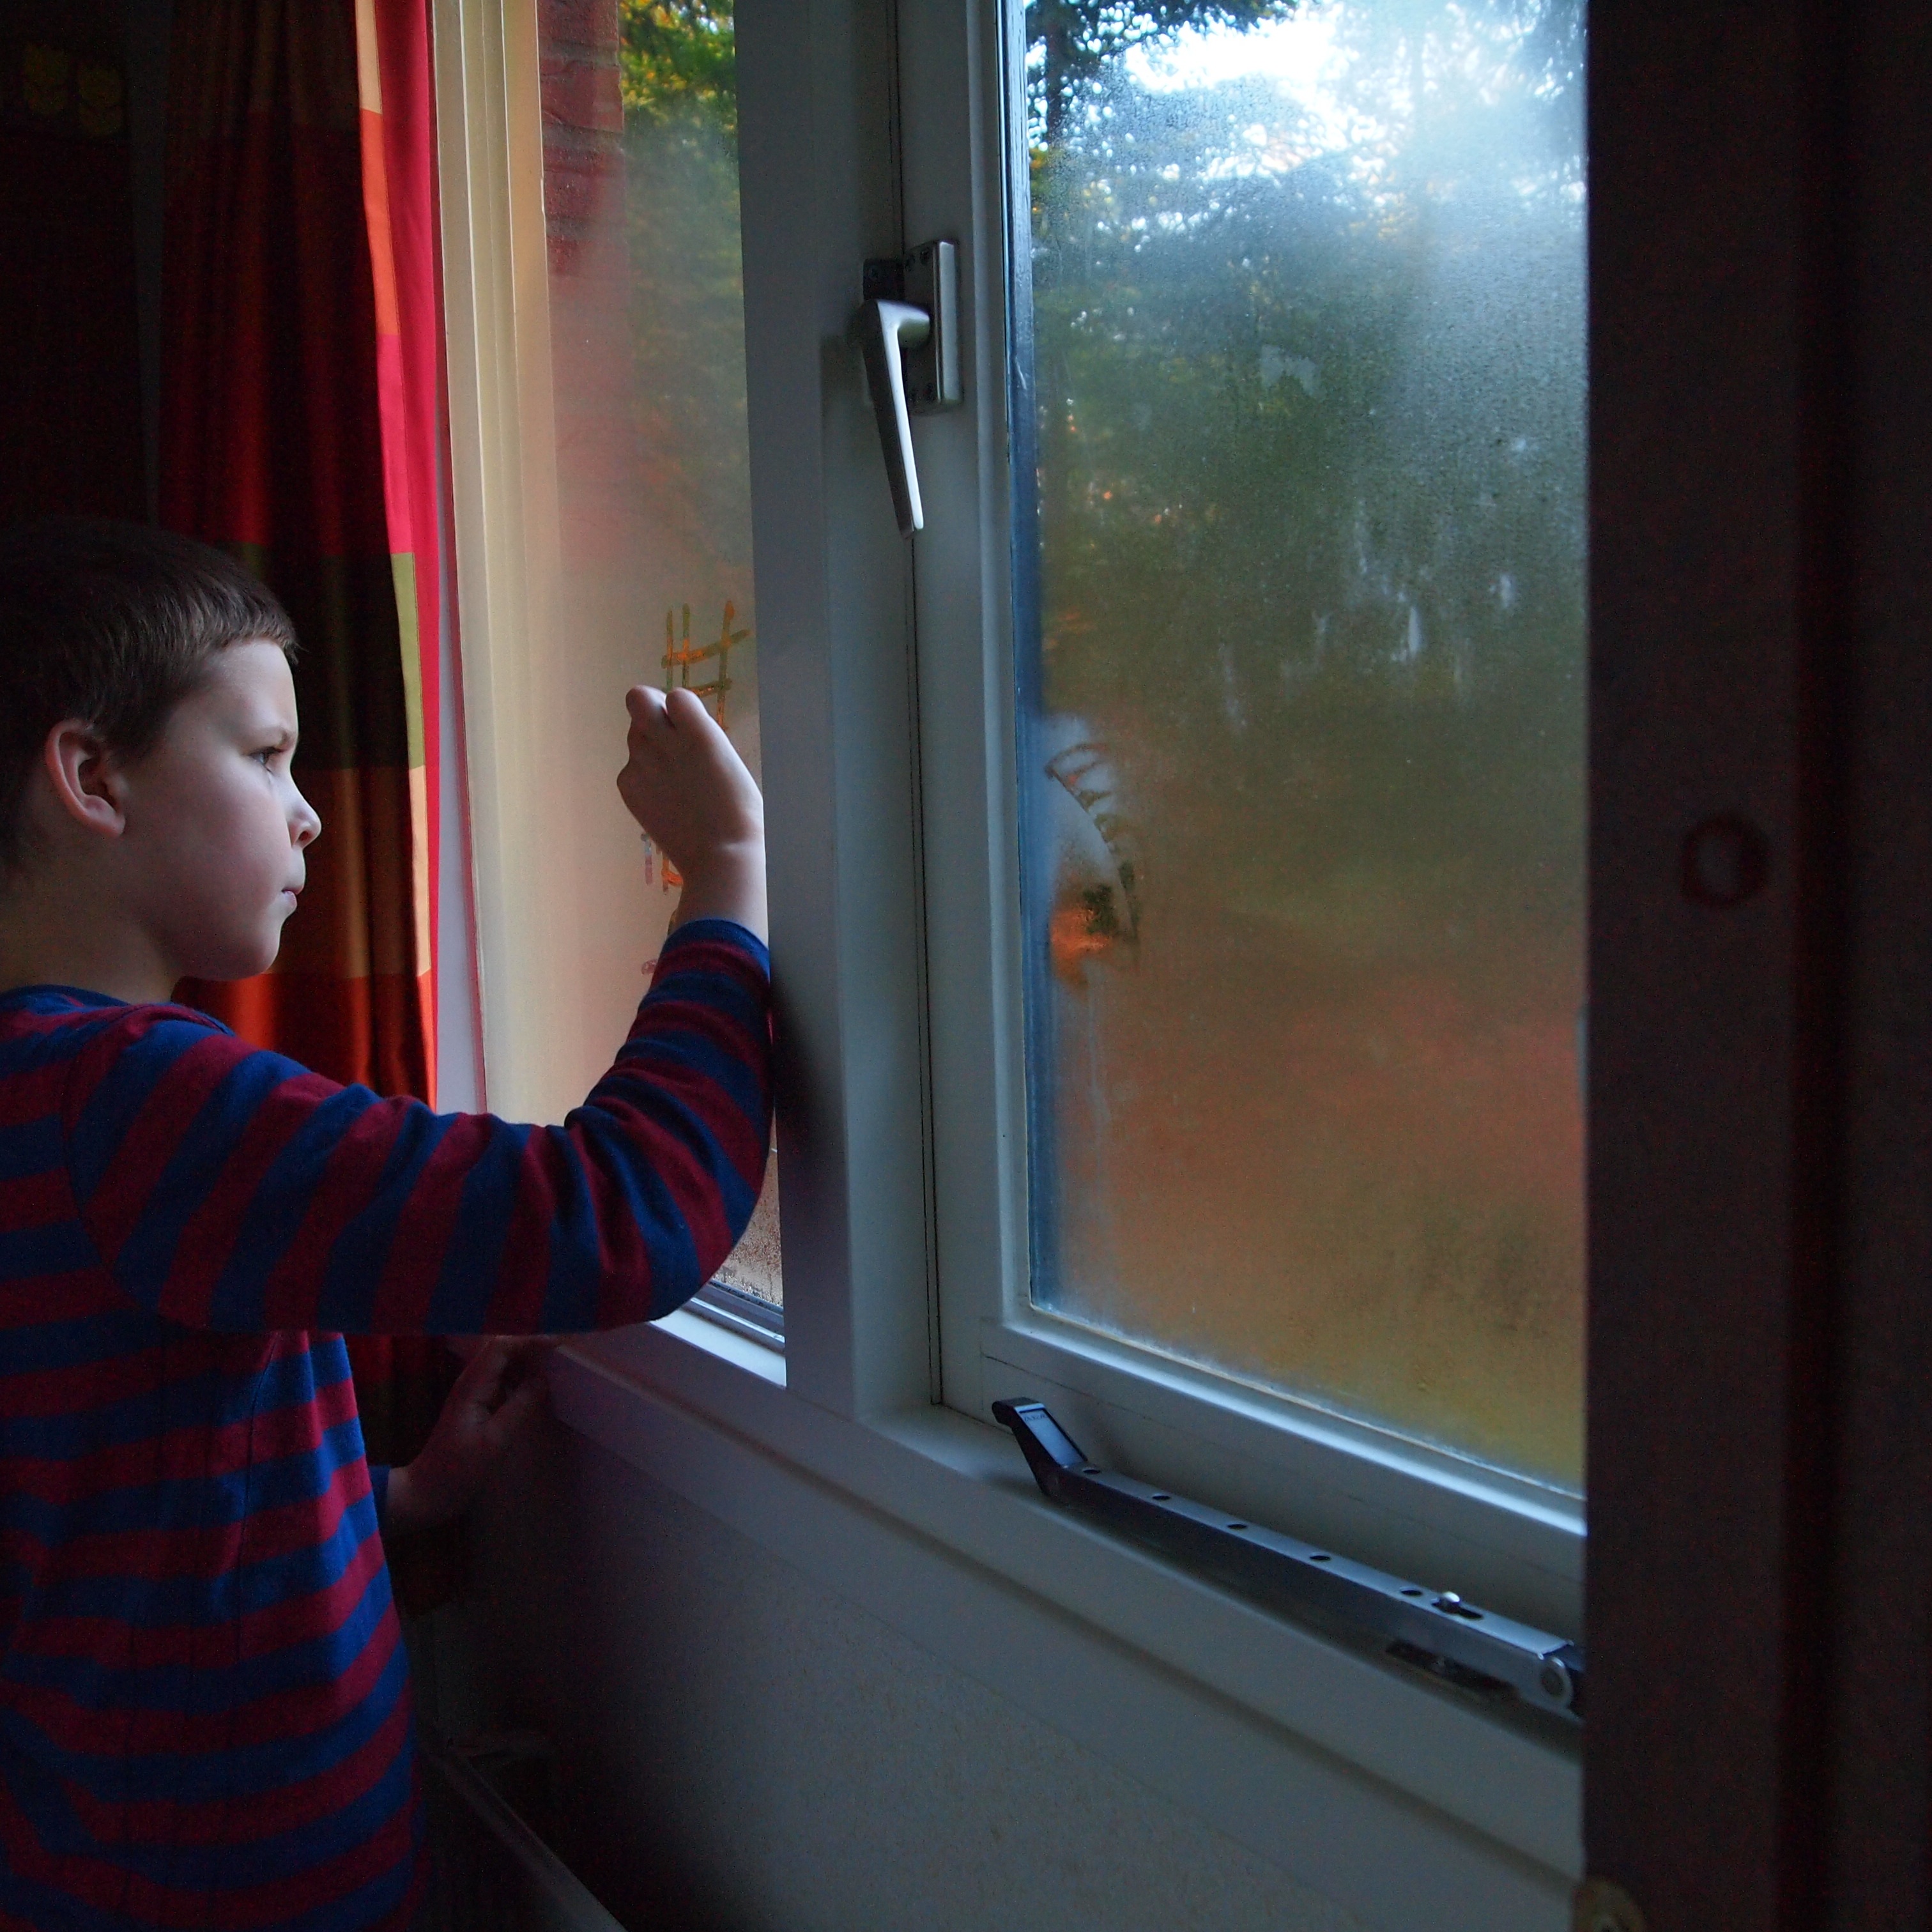
light, window, glass, boy, color, autumn, artist, child, lighting, public transport, interior design, drawing, signs, image, rainy day, window covering, fogged window, little artist